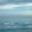
Label: cloud